Super Bowl XXI

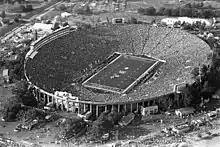
Aerial view of the game at the Rose Bowl

The game was broadcast in the United States by CBS. It featured the broadcast team of play-by-play announcer Pat Summerall and color commentator John Madden. Brent Musburger of "The NFL Today" anchored "The Super Bowl Today" pregame, halftime and postgame coverage. Helping Musburger were reporters Irv Cross and Will McDonough and analysts Jimmy "The Greek" Snyder, Terry Bradshaw, Joe Theismann, CBS News reporter Charles Osgood and Dan Dierdorf (in his final CBS assignment before moving on to ABC's "Monday Night Football" for the following season; Dierdorf would return to CBS for the 1999 season). This was the first NFL game to be broadcast in Dolby Surround sound and in stereo.